High Maintenance 90210

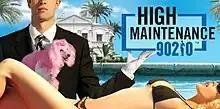

High Maintenance 90210 is an American reality series that premiered on the E!: Entertainment Television network on January 1, 2007.